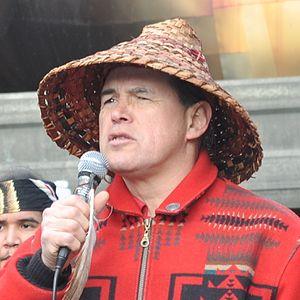
Brian Cladoosby, né en 1958 ou 1959 dans le comté de Skagit dans l'État de Washington aux États-Unis, est un chef et un activiste amérindien. Il a été le chef de la tribu des Indiens Swinomish à partir de 1997. Il a été élu président du Congrès national des Indiens américains en octobre 2013. Il est un défenseur de la souveraineté tribale, spécialement en ce qui a trait à la pêche au saumon et aux droits rattachés à l'eau. Il a été un opposant au Dakota Access Pipeline.